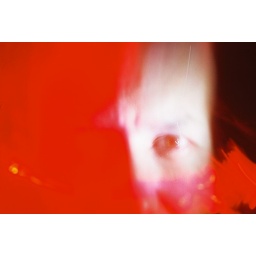
the lion in the zoo is a cat who's a dog monkey is a dog who's a spider